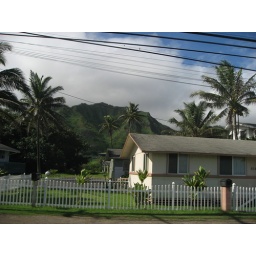
white picket fence in paradise